DeKalb Avenue station (BMT Canarsie Line)

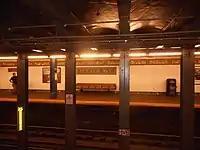
Platform level

This underground station has two tracks and two side platforms. Fixed platform barriers, which are intended to prevent commuters falling to the tracks, are positioned near the platform edges. Each platform has blue columns at regular intervals with every other column having a standard black and white station name plate.